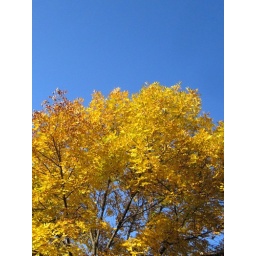
intensely yellow tree against the october sky 2